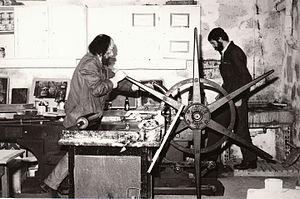
Dacos au travail au Portugal dans un atelier de gravure. Fin des années 1960. Photographie anonyme conservée dans la collection particulière de Dacos.
Guy-Henri Dacos, né le 8 septembre 1940 à Huy et mort le 14 juin 2012 à Liège, est un graveur liégeois.